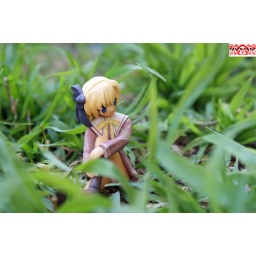
girl in the grass